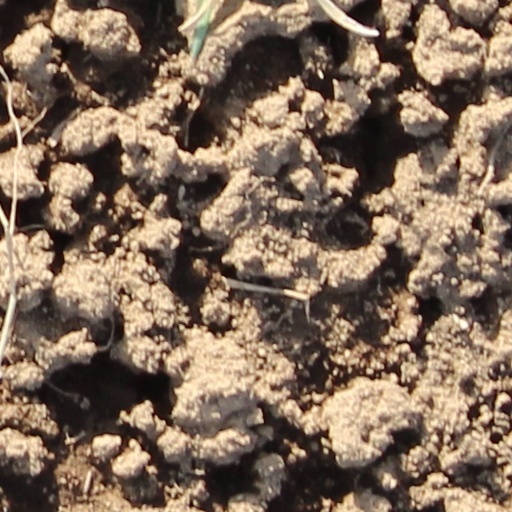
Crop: wheat